The Best Day (Taylor Swift song)

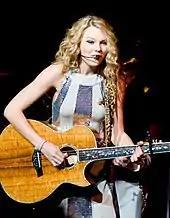
Taylor Swift performing in August 2008

Taylor Swift released her second studio album, "Fearless", on November 11, 2008, through Big Machine Records. Swift wrote or co-wrote all tracks and co-produced the album with Nathan Chapman. Although much of "Fearless" is primarily about the challenges of love from a teenage girl's perspectives, a few songs are about life lessons and family love.